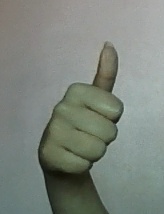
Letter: aleff